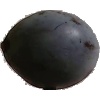
Label: Plum 3